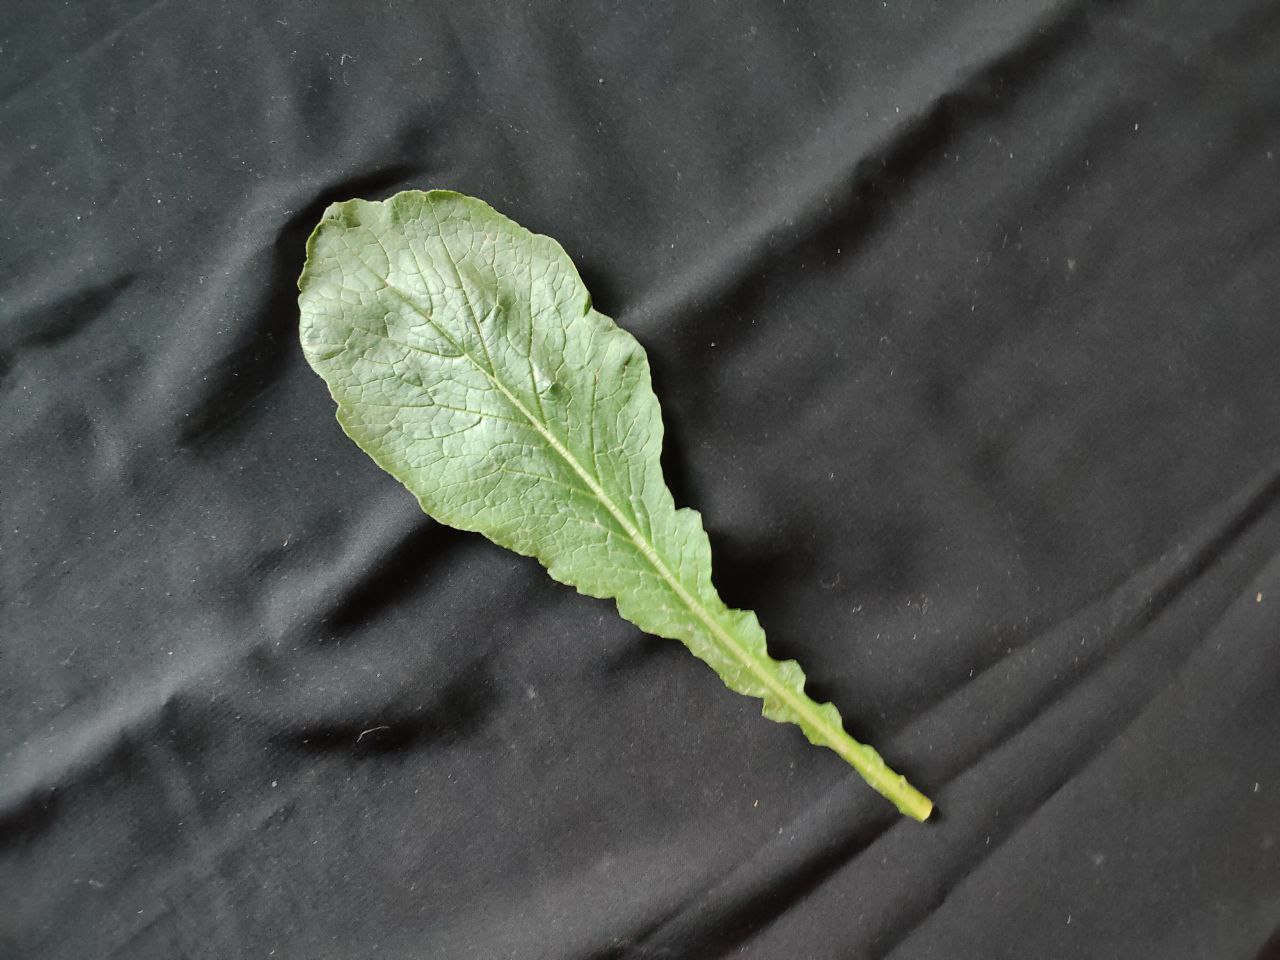
Label: Fresh leaf